Italian irredentism in Nice

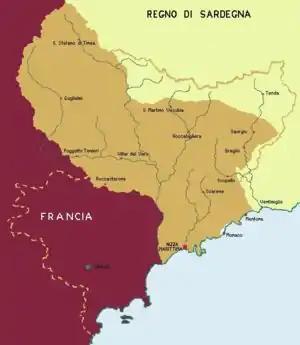
A map of the County of Nice showing the area of the Kingdom of Sardinia annexed in 1860 to France (plain light brown) with the current borders of the department of Alpes-Maritimes (light brown line)

After the Treaty of Turin was signed in 1860 between the Sardinian king and Napoleon III as a consequence of the Plombières Agreement, the county was again and definitively ceded to France as a territorial reward for French assistance in the Second Italian War of Independence against Austria, which saw Lombardy united with Piedmont-Sardinia. King Victor-Emmanuel II, on April 1, 1860, solemnly asked the population to accept the change of sovereignty, in the name of Italian unity, and the cession was ratified by a regional referendum. Italophile manifestations and the acclamation of an "Italian Nice" by the crowd were reported on this occasion. These manifestations did not influence the course of events. A plebiscite was held on April 15 and 16, 1860. The opponents of annexation called for abstention, which resulted in a very high abstention rate. The "Yes" vote won 83% of registered voters throughout the county of Nice and 86% in Nice, partly thanks to pressure from the authorities. This is the result of a masterful operation of information control by the French and Piedmontese governments, to influence the outcome of the vote in relation to the decisions already taken. The irregularities in the plebiscite voting operations were evident. Such as in the case of Levens: in those same official sources, they recorded facing only 407 voters, however, 481 votes were cast, almost all in favor of joining France.